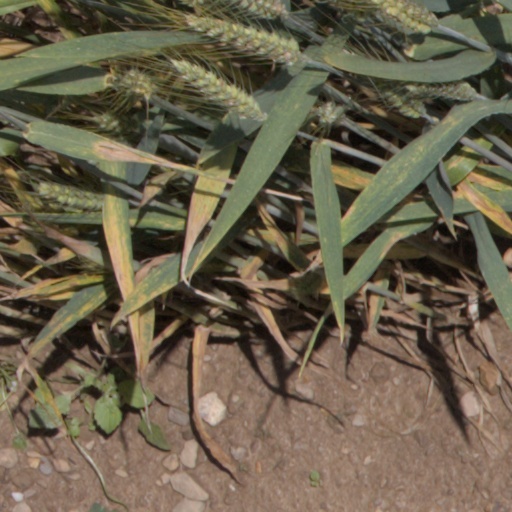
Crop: wheat